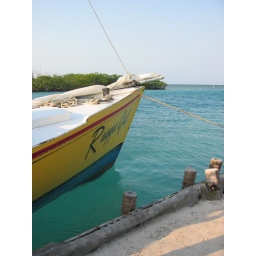
The Ragamuffin sailboat in the clear Caribbean waters.